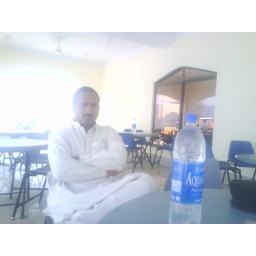
Bagnar Tariq Malik on hill top Hotal near kotli road kohota pakistan.